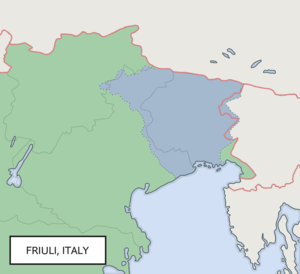
Frioul est une région historico-géographique qui correspond aux provinces italiennes actuelles d'Udine, de Pordenone et en partie de Gorizia. La capitale historique du Frioul est Udine.